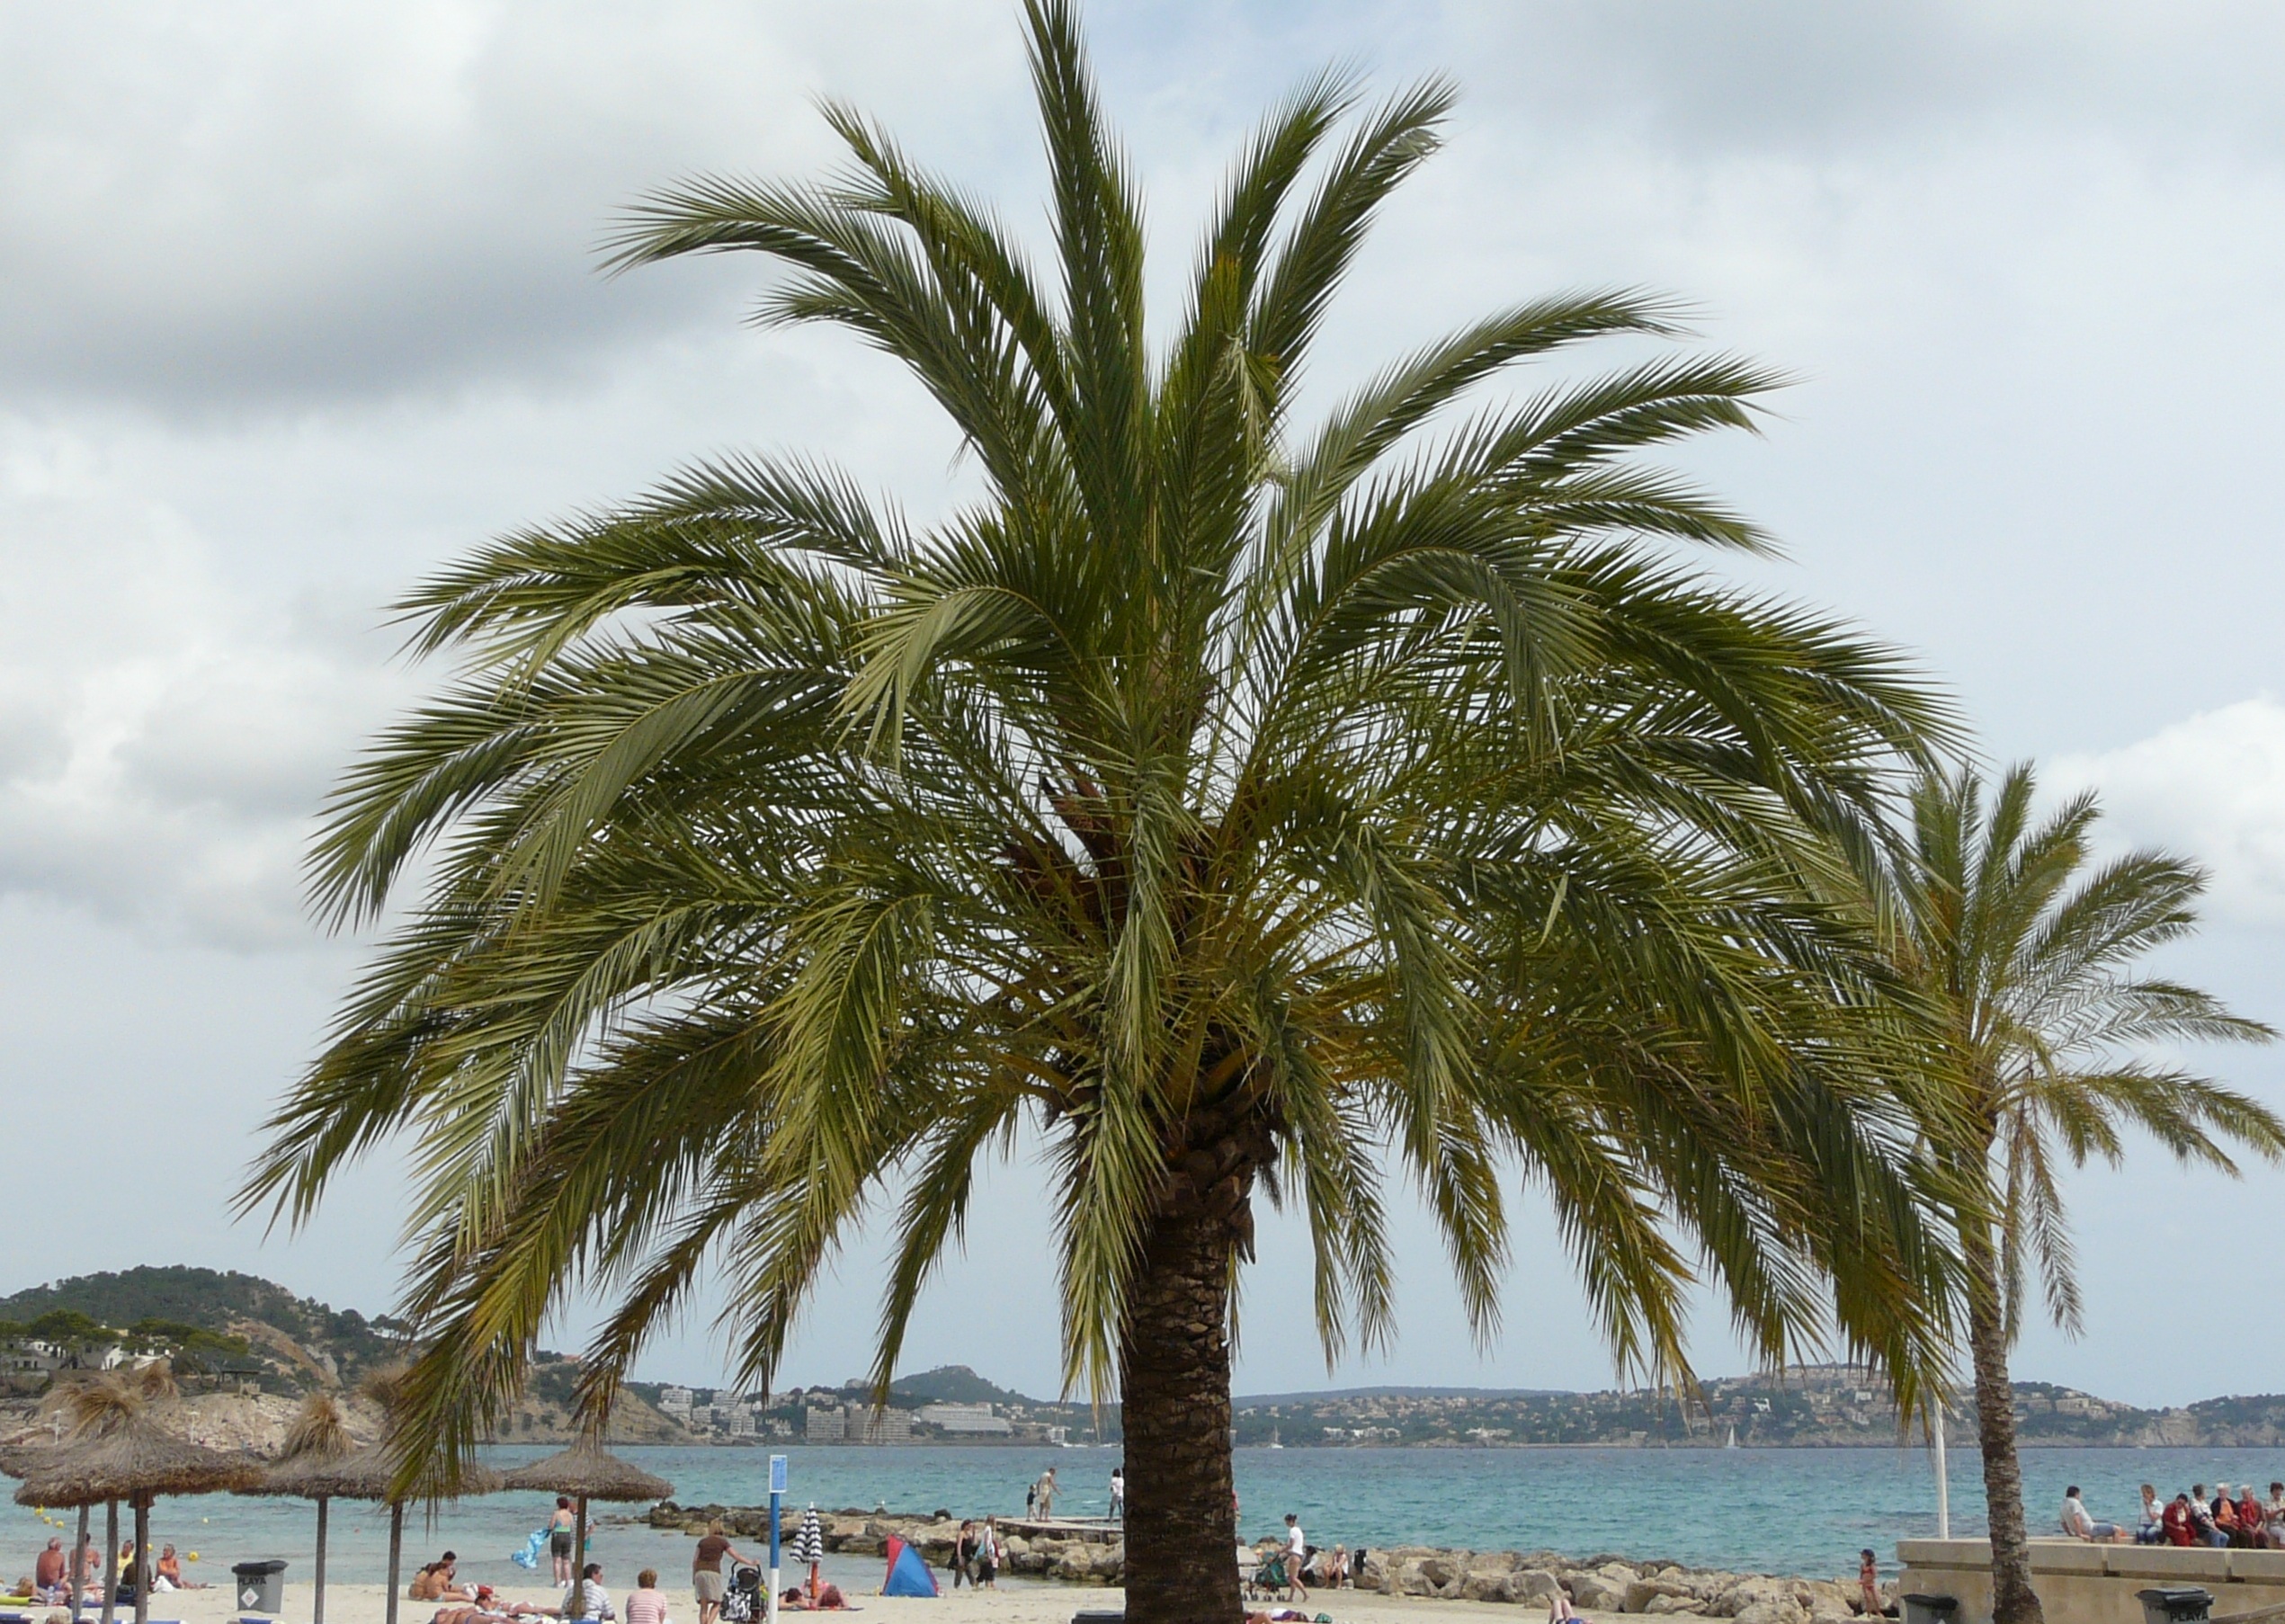
beach, sea, tree, plant, food, palm, produce, botany, mallorca, tropics, flowering plant, date palm, paguera, woody plant, land plant, arecales, palm family, borassus flabellifer